World Veterans Federation

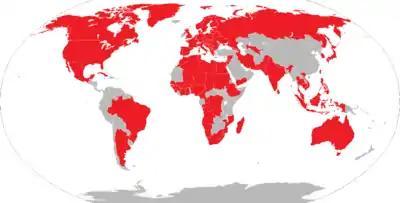
Red areas have at least one member of the World Veterans Association.

The most important function of the WVF is to promote and protect the well-being of veterans and victims of war worldwide. Most of the issues it deals with are essentially social or humanitarian in nature. It is very much involved in the promotion of social justice, the enhancement of the quality of life and the development of the full potential of each individual within the veteran and the victims of war community. Most of these activities are carried out in the form of advocacy through the United Nations, governments, veteran organisations and the general public. At the same time, the WVF functions as a charity by providing direct and indirect aid and assistance to its members and non-members.